Erik Skutle

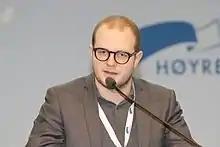

Erik Skutle (born 7 January 1990) is a Norwegian politician for the Conservative Party. He was elected as deputy to the Parliament of Norway from Hordaland in 2013. He meets as deputy for Erna Solberg, and is member of the Standing Committee on Scrutiny and Constitutional Affairs.